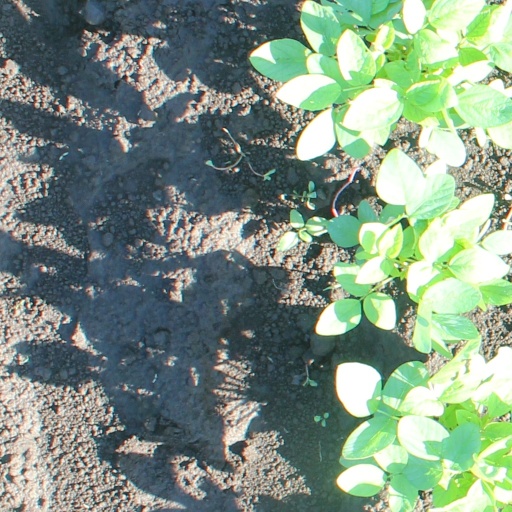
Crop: soybean